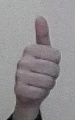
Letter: aleff